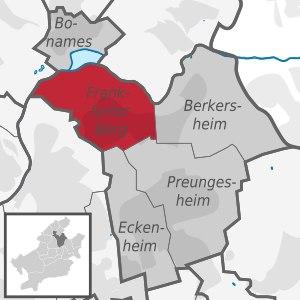
Frankfurter Berg est un quartier de Francfort-sur-le-Main.